The Large, the Small and the Human Mind

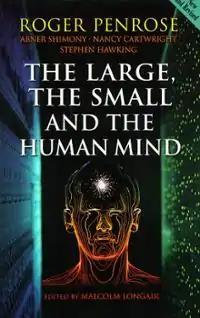
Cover of the hardcover edition

The Large, the Small, and the Human Mind is a popular science book by British theoretical physicist Roger Penrose. The book was published by Cambridge University Press in 1997.